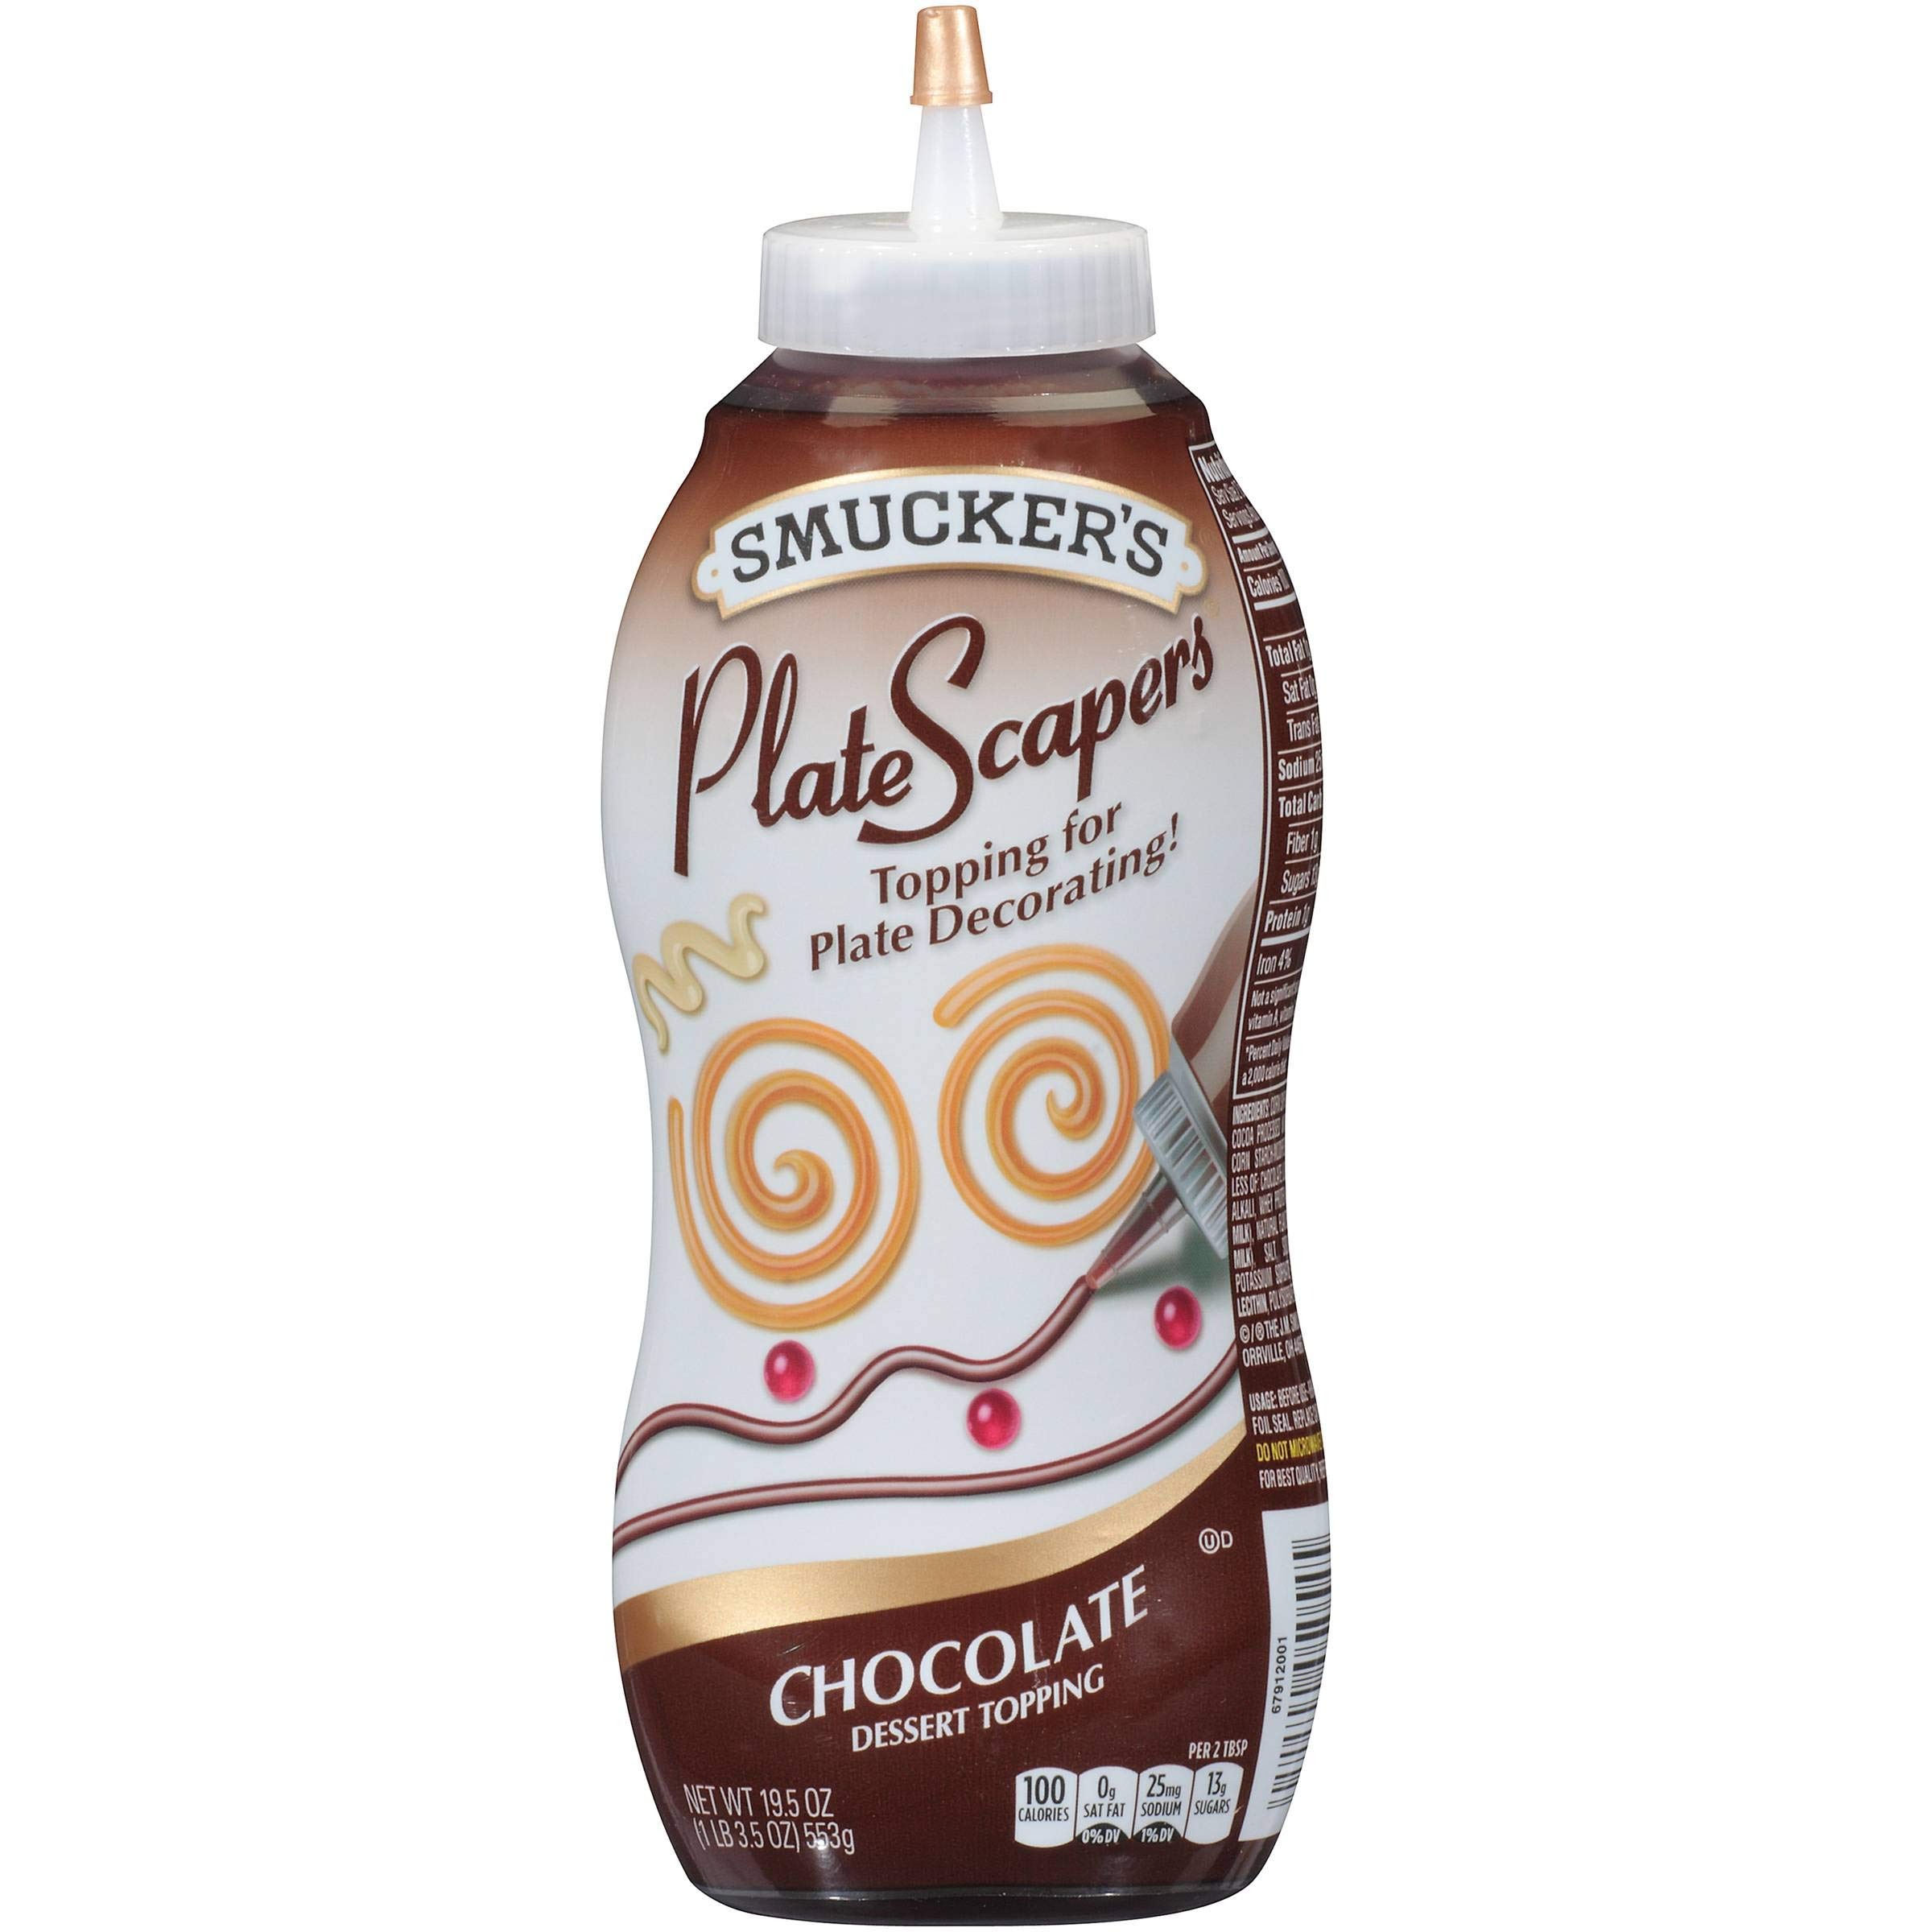
Item Name: Smucker's 12 Pack Plate Scapers Dessert Topping, Chocolate, 19.5 Ounce (Pack of 12)
Bullet Point 1: Contains 12 Chocolate Plate Scrapers Dessert Topping Bottles
Bullet Point 2: Topping for Plate Decorating!
Bullet Point 3: Smooth and easy decorating
Bullet Point 4: Topping for plate decorations
Bullet Point 5: Kosher Dairy
Value: 234.0
Unit: ounce

Price: 59.91